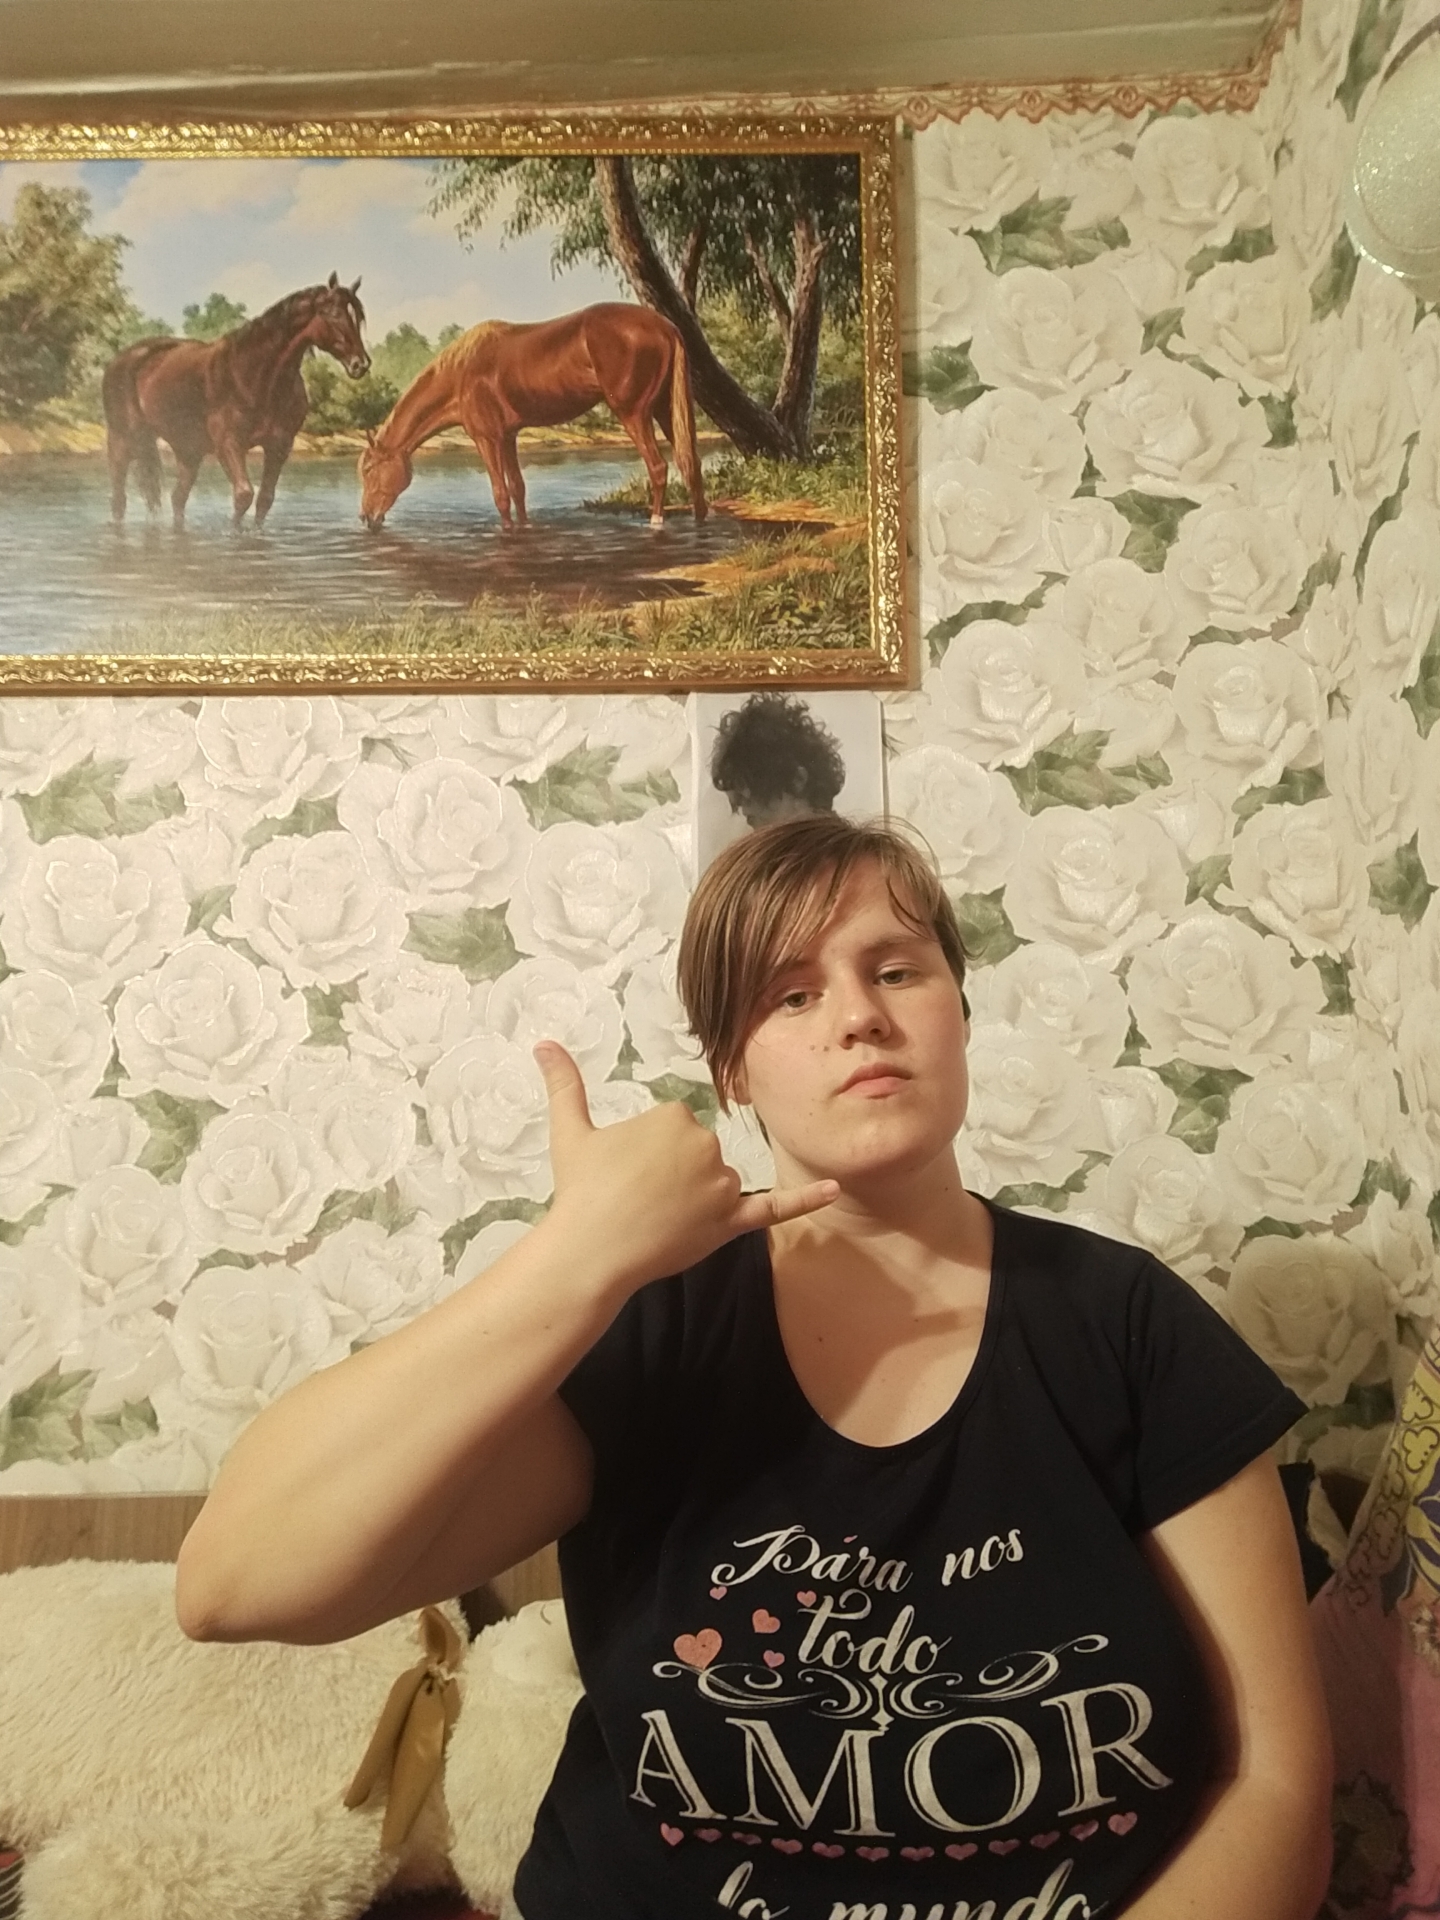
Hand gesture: call